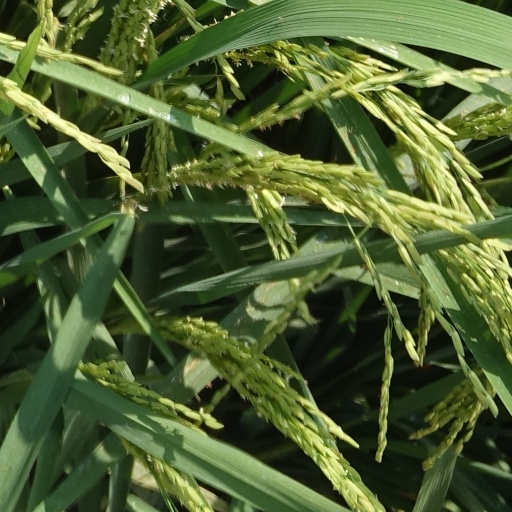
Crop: rice